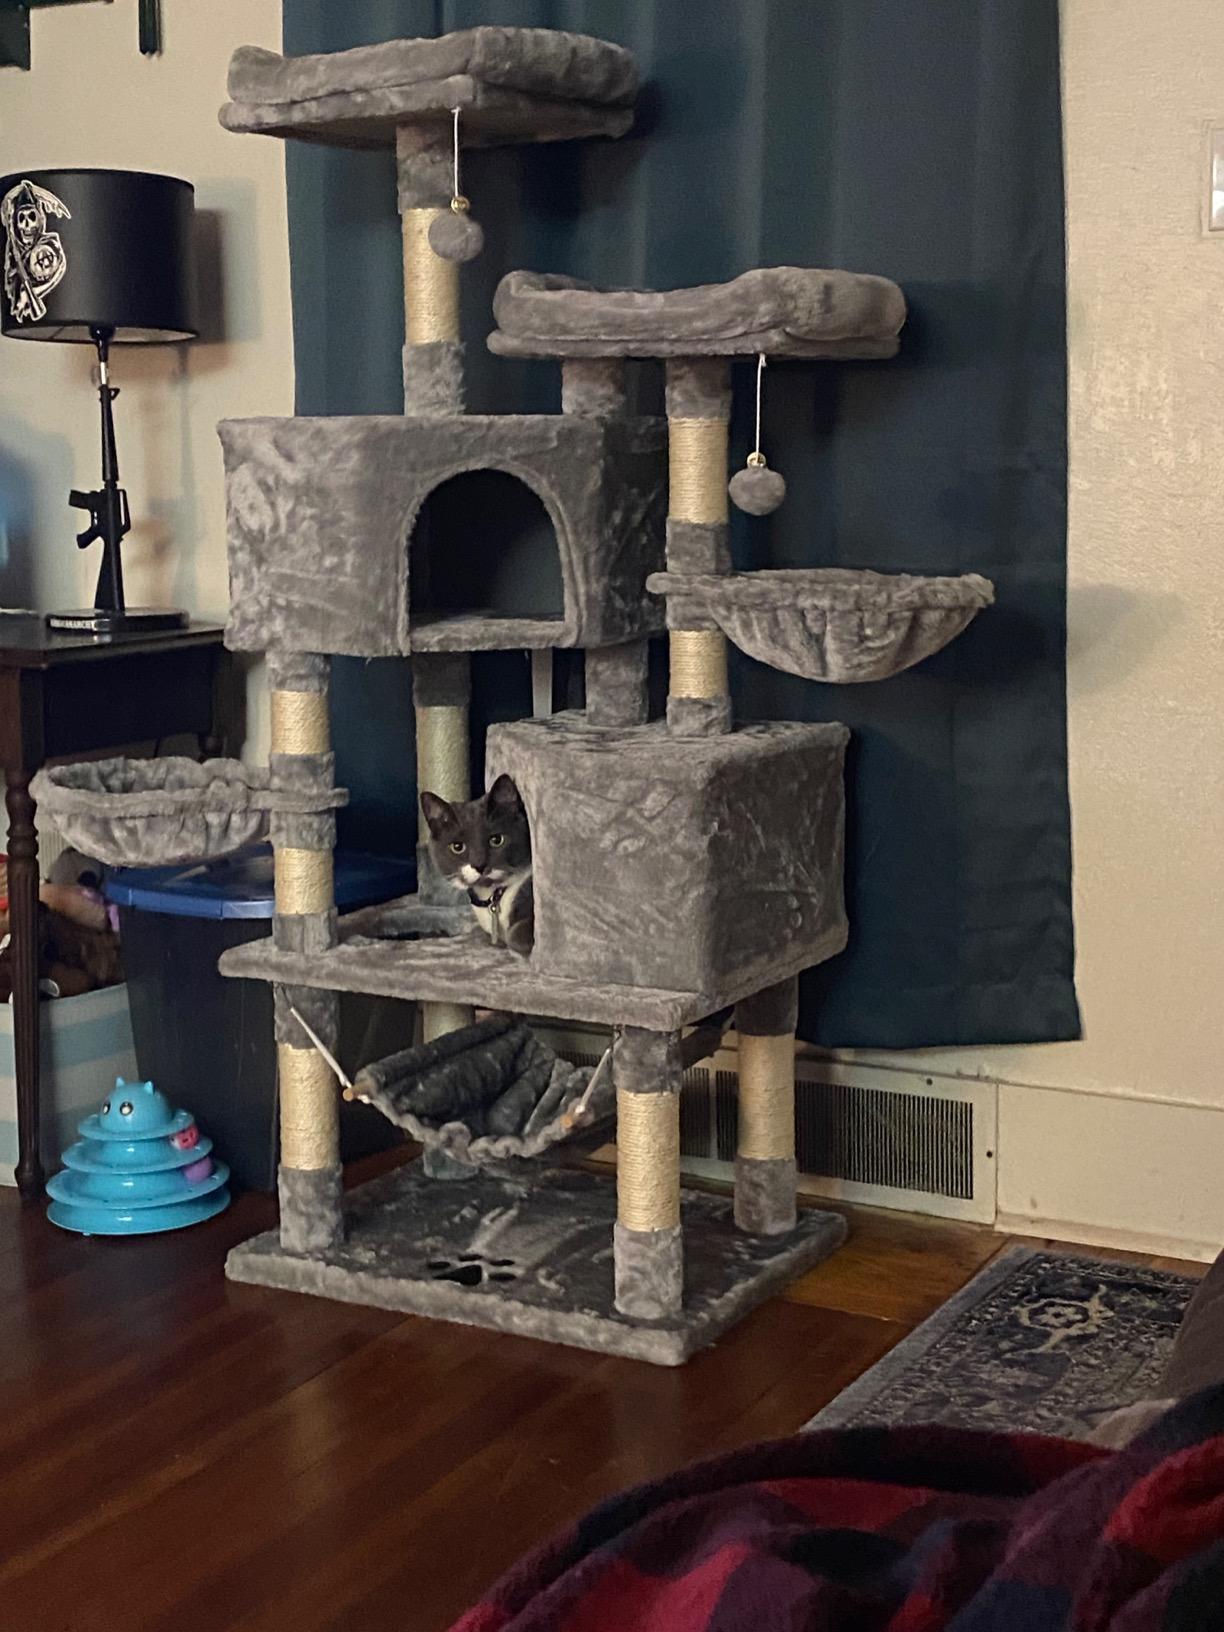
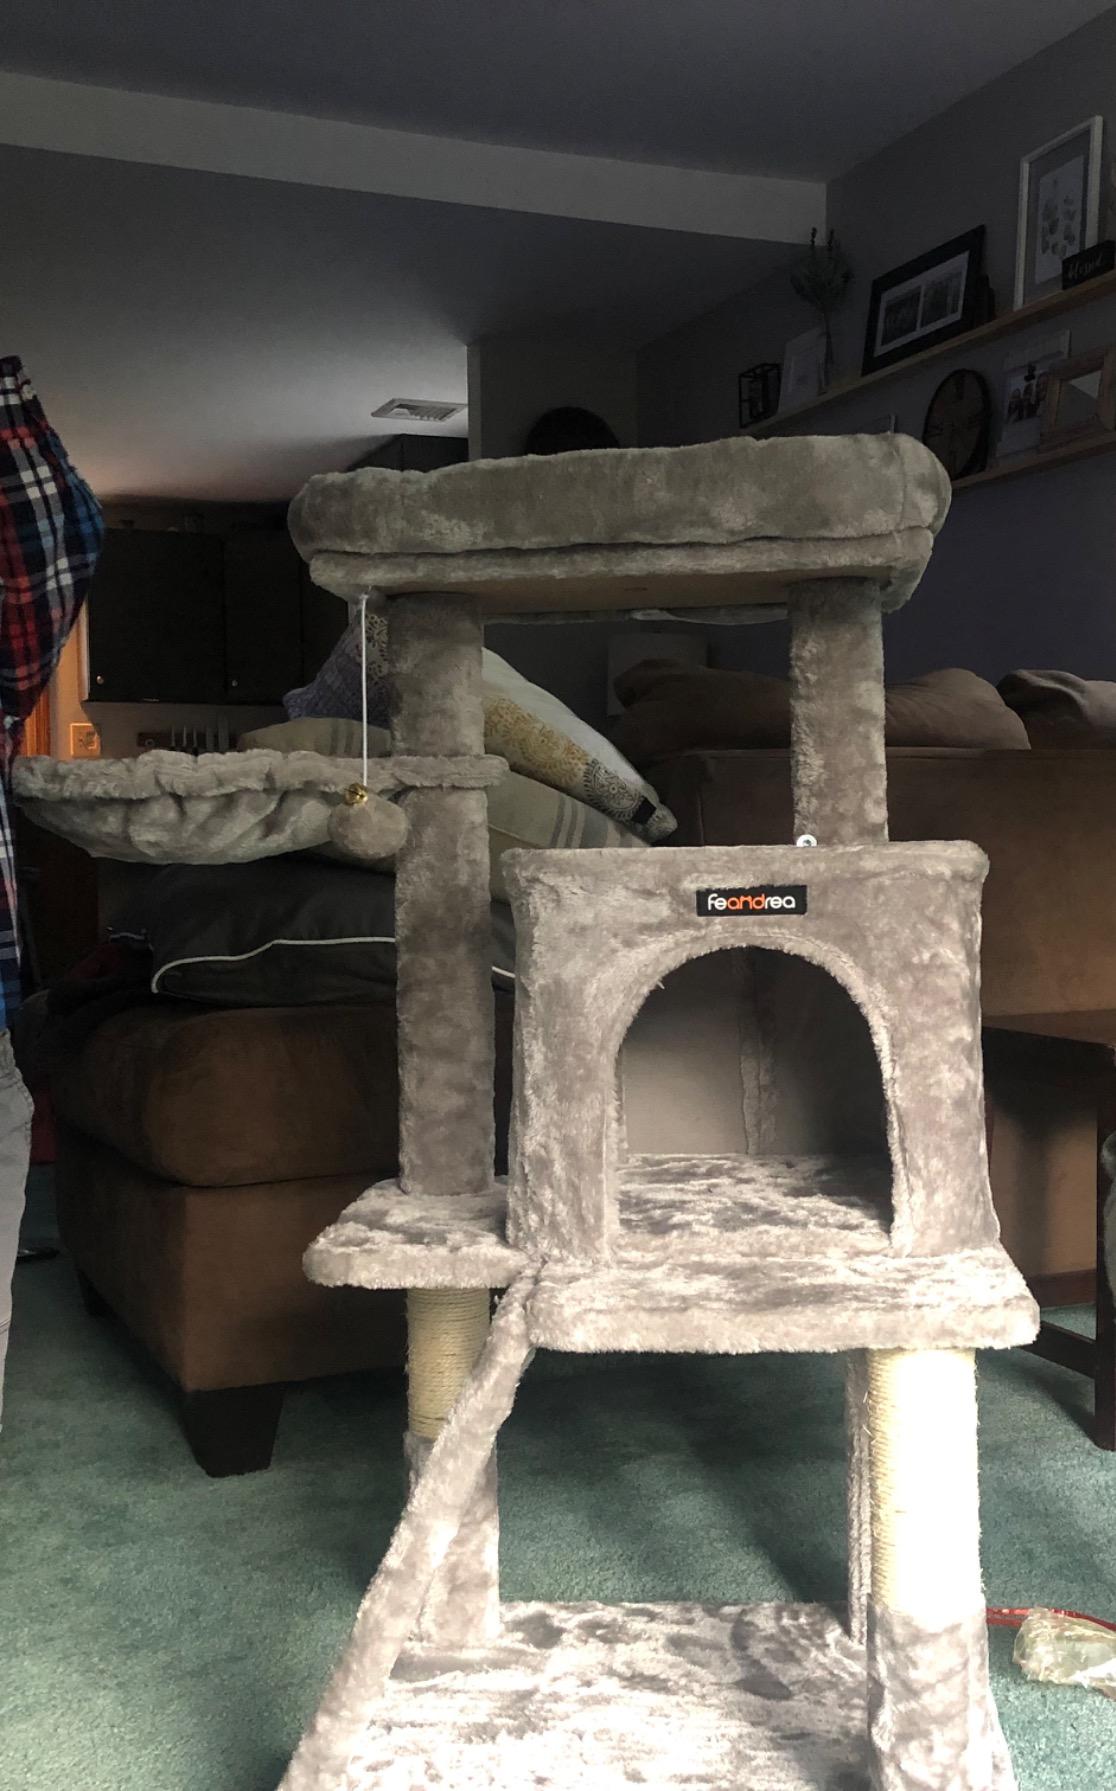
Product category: items_cat tree
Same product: no